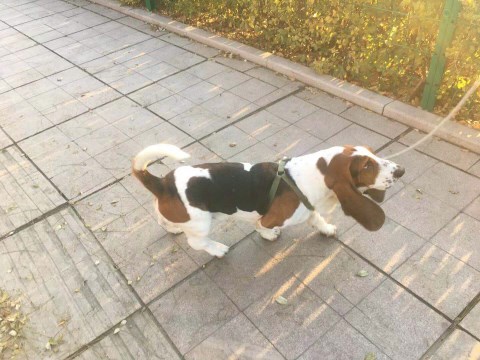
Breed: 241-n000100-basset